Question: Please indicate a possible affordance area of the sit_on_bench that can be used for sitting
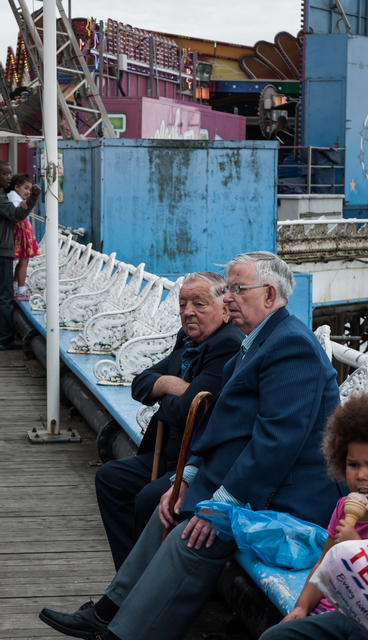
Answer: [94.833, 363.5, 197.722, 441.5]